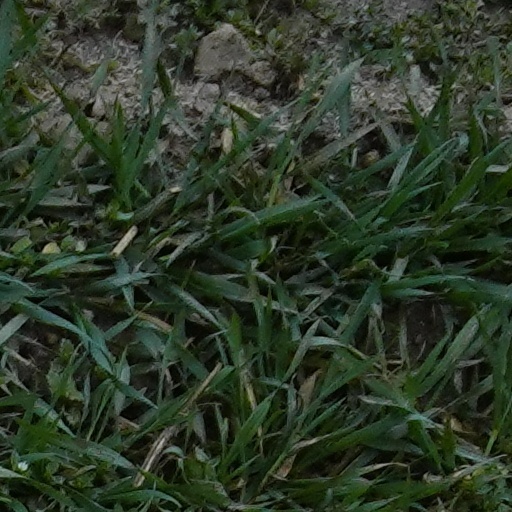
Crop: wheat